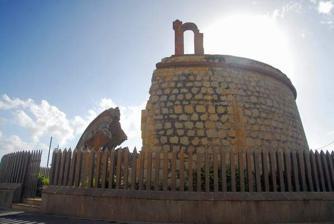
Building: Castle of San Andrés
Country: Unknown
Year built: 1706
Castle in San Andrés, Canary Islands, Spain Castillo de San Andrés Castillo de San Andrés Location San Andrés ( Santa Cruz de Tenerife , Spain ) Designer Patrimonio Histórico Español , Cultural Interest in the Canary Islands Type Defensive tower Completion date 1769 The Castle of San Andrés or Tower of San Andrés ( Castillo de San Andrés or Torre de San Andrés ) is located in the village of San Andrés ( Santa Cruz de Tenerife , Canary Islands , Spain ). This castle served to protect the island of Tenerife from pirate attacks. History In the 16th century, the King Philip II sent the Italian military engineer Leonardo Torriani to fortify the coast of Santa Cruz de Tenerife, among the most important places to protect was the Valle de Salazar (Salazar Valley) which is now the town of San Andrés. Most researchers agree that the castle was built in 1706, although there are writings that mention it in 1697. Since the 17th century, it was considered necessary to defend the beach of San Andrés and to protect ships from pirate attacks. During the Battle of Santa Cruz de Tenerife in 1797 , the castle played a very important role as shots from the castle destroyed the mast and riggings of the Theseus , the ship of Admiral Horacio Nelson . The castle was built adjacent to the mouth of the stream of the ravine of the Cercado de Andrés, just downstream of where it is joined by the stream of the ravine of the orchards. During a heavy rain this stream flooded, and collapsed part of the castle , but the other half is still standing. On November 28, 1967, it was declared a Spanish Historical Heritage , the April 22, 1949 " Patrimonio Histórico Español " and in 1999 was declared of Cultural Interest in the Canary Islands. The castle named for San Andrés, and is a symbol of San Andrés and Anaga . As of 2021 [update] it is on the Spanish Lista Roja (Red List) as it is at risk of further deterioration. Gallery Castle of San Andrés, 1895-1900 Protection area of the castle as Cultural Interest Current status of the castle References